Wilhelma-Theater

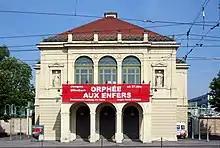
Wilhelma-Theater

Wilhelma-Theater is a theatre in Stuttgart, Baden-Württemberg, Germany.